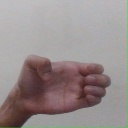
अक्षर: ख